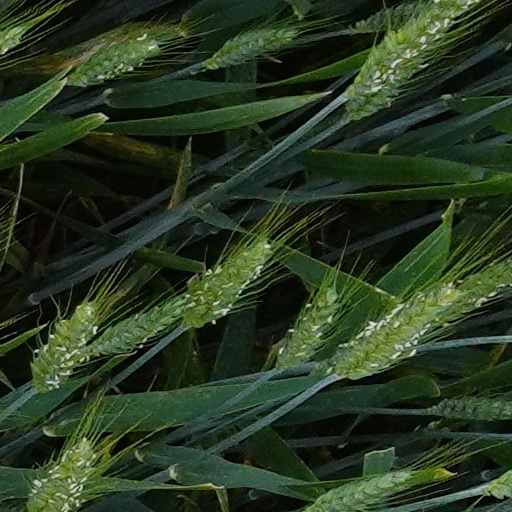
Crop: wheat